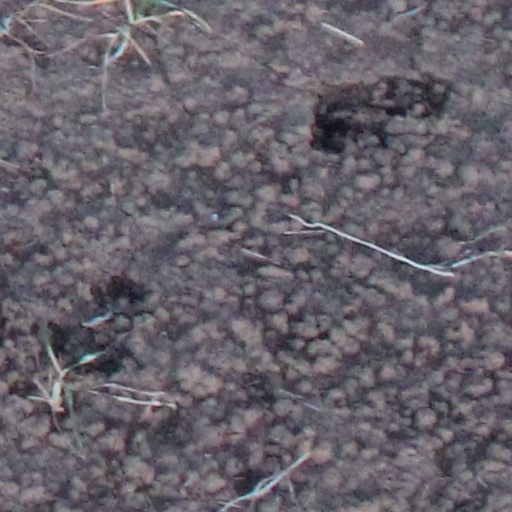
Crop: wheat